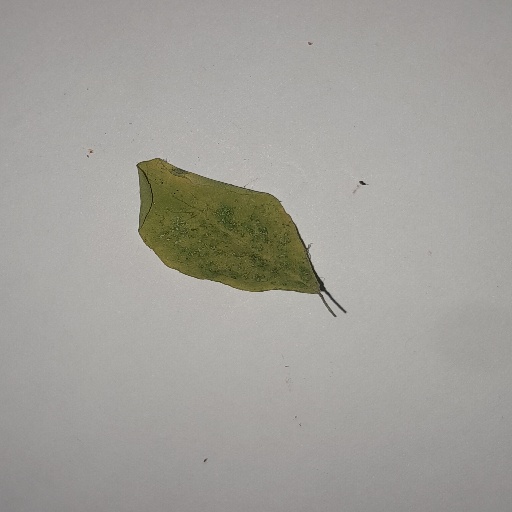
Species: Sojina
Leaf condition: Yellow Leaf